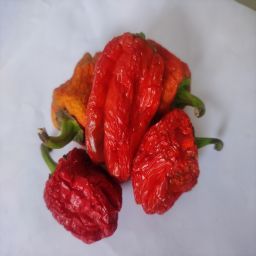
Crop: Bell Pepper
Quality: Dried